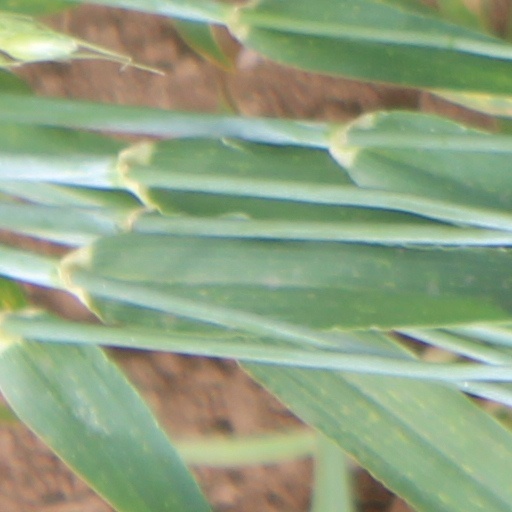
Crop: wheat